Andreas Papandreou

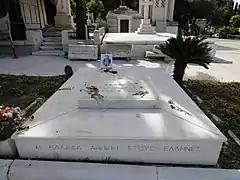
Papandreou's grave in the First Cemetery of Athens. On his grave is written ""Greece belongs to the Greeks.""

The pro-worker policies and Papandreou's failure to address the rising structural issues (limited growth and high inflation) in the Greek economy at a time when the capital was moving out of Europe in the early 80s placed additional pressure on the companies in Greece; Papandreou's anti-capital rhetoric was not helping to secure foreign investments. Companies in Greece already had competitiveness issues and diminished profits due to the oil crisis in the 70s, and they were now exposed to European competition. Several multi-national companies left Greece, such as Esso, Ethyl, Pirelli, and Goodyear. Shipyards and associated industries employing thousands of workers shuttered. Companies not already bankrupted encouraged early retirement, further burdening the Greek state, which had to assist the insurance funds. In 1983, PASOK nationalized companies over a wide range of industries ranging from textiles, consumer goods, metallurgy, and mining by establishing a restructuring business agency, "Industrial Reconstruction Organisation". The companies under this organization continued to operate at a loss without increasing productivity, effectively turning nationalization of the economy into patronage. The undersecretary for industry, Vasso Papandreou (no relation), commented on the inability of the government to improve the nationalized non-competitive industries (problematics), "it would be more cost-effective to shut the problematics and simply keep on paying workers their wages." Among these companies were the munitions company Pyrkal, Heracles General Cement company, and the textile corporation Peiraiki-Patraiki. Greek agriculture also encountered considerable obstacles in the EEC market. As a result, the former trade surplus in agricultural products turned into a deficit from 1986 onwards. Part of the problem was that Papandreou artificially increased the salaries, resulting in farmers importing agricultural products while theirs remained in fields uncollected due to the absence of cheap labor; this issue was partially resolved with cheap labor from the Balkans after the dissolution of Soviet Union in 1989. By the end of his first term, Papandreou recognized the lack of productivity and increased trade deficits, admitting that "we consume more than we produce."